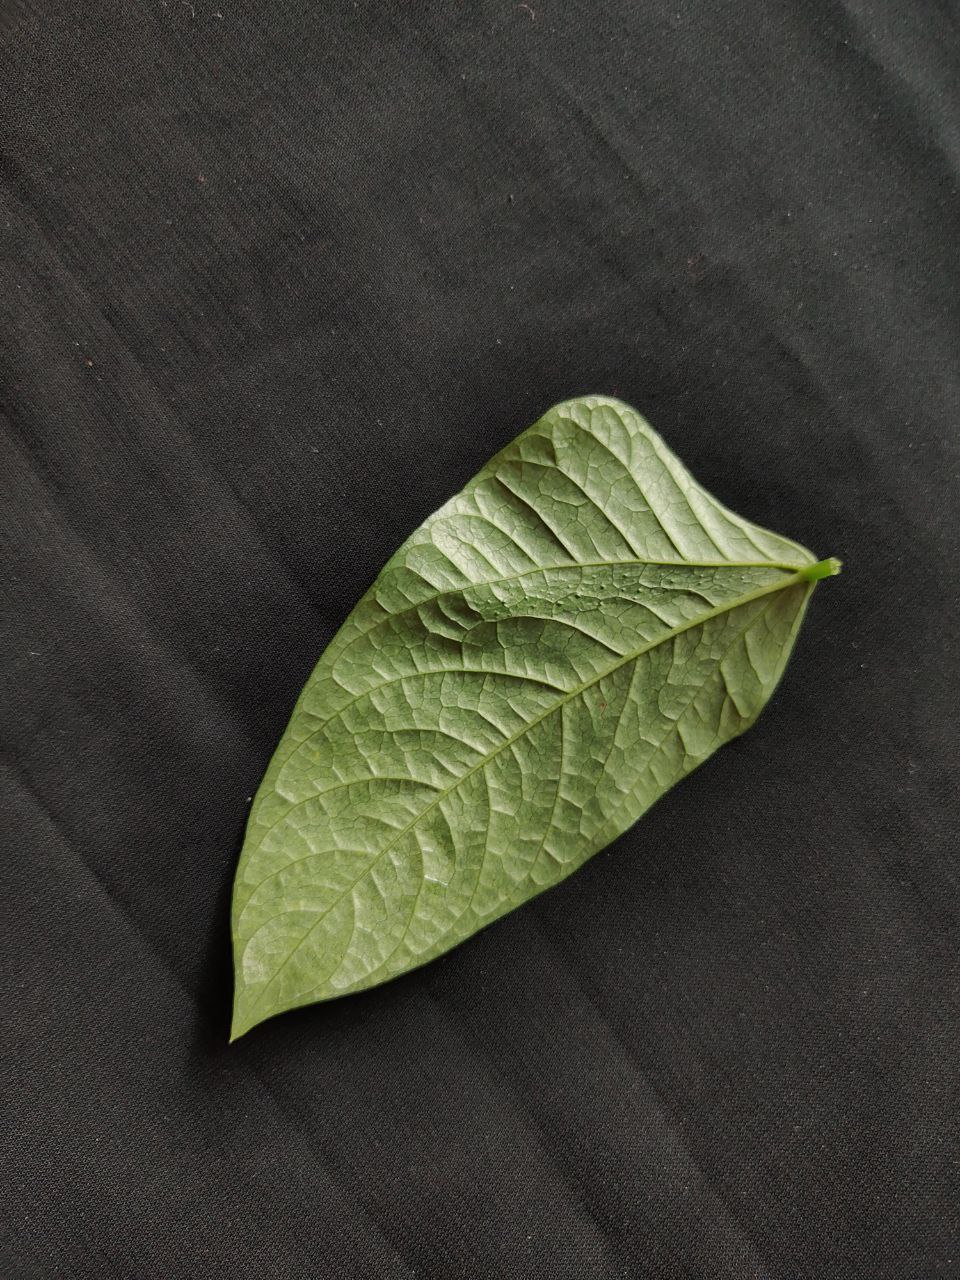
Crop: cowpea
Leaf condition: Mosaic Virus